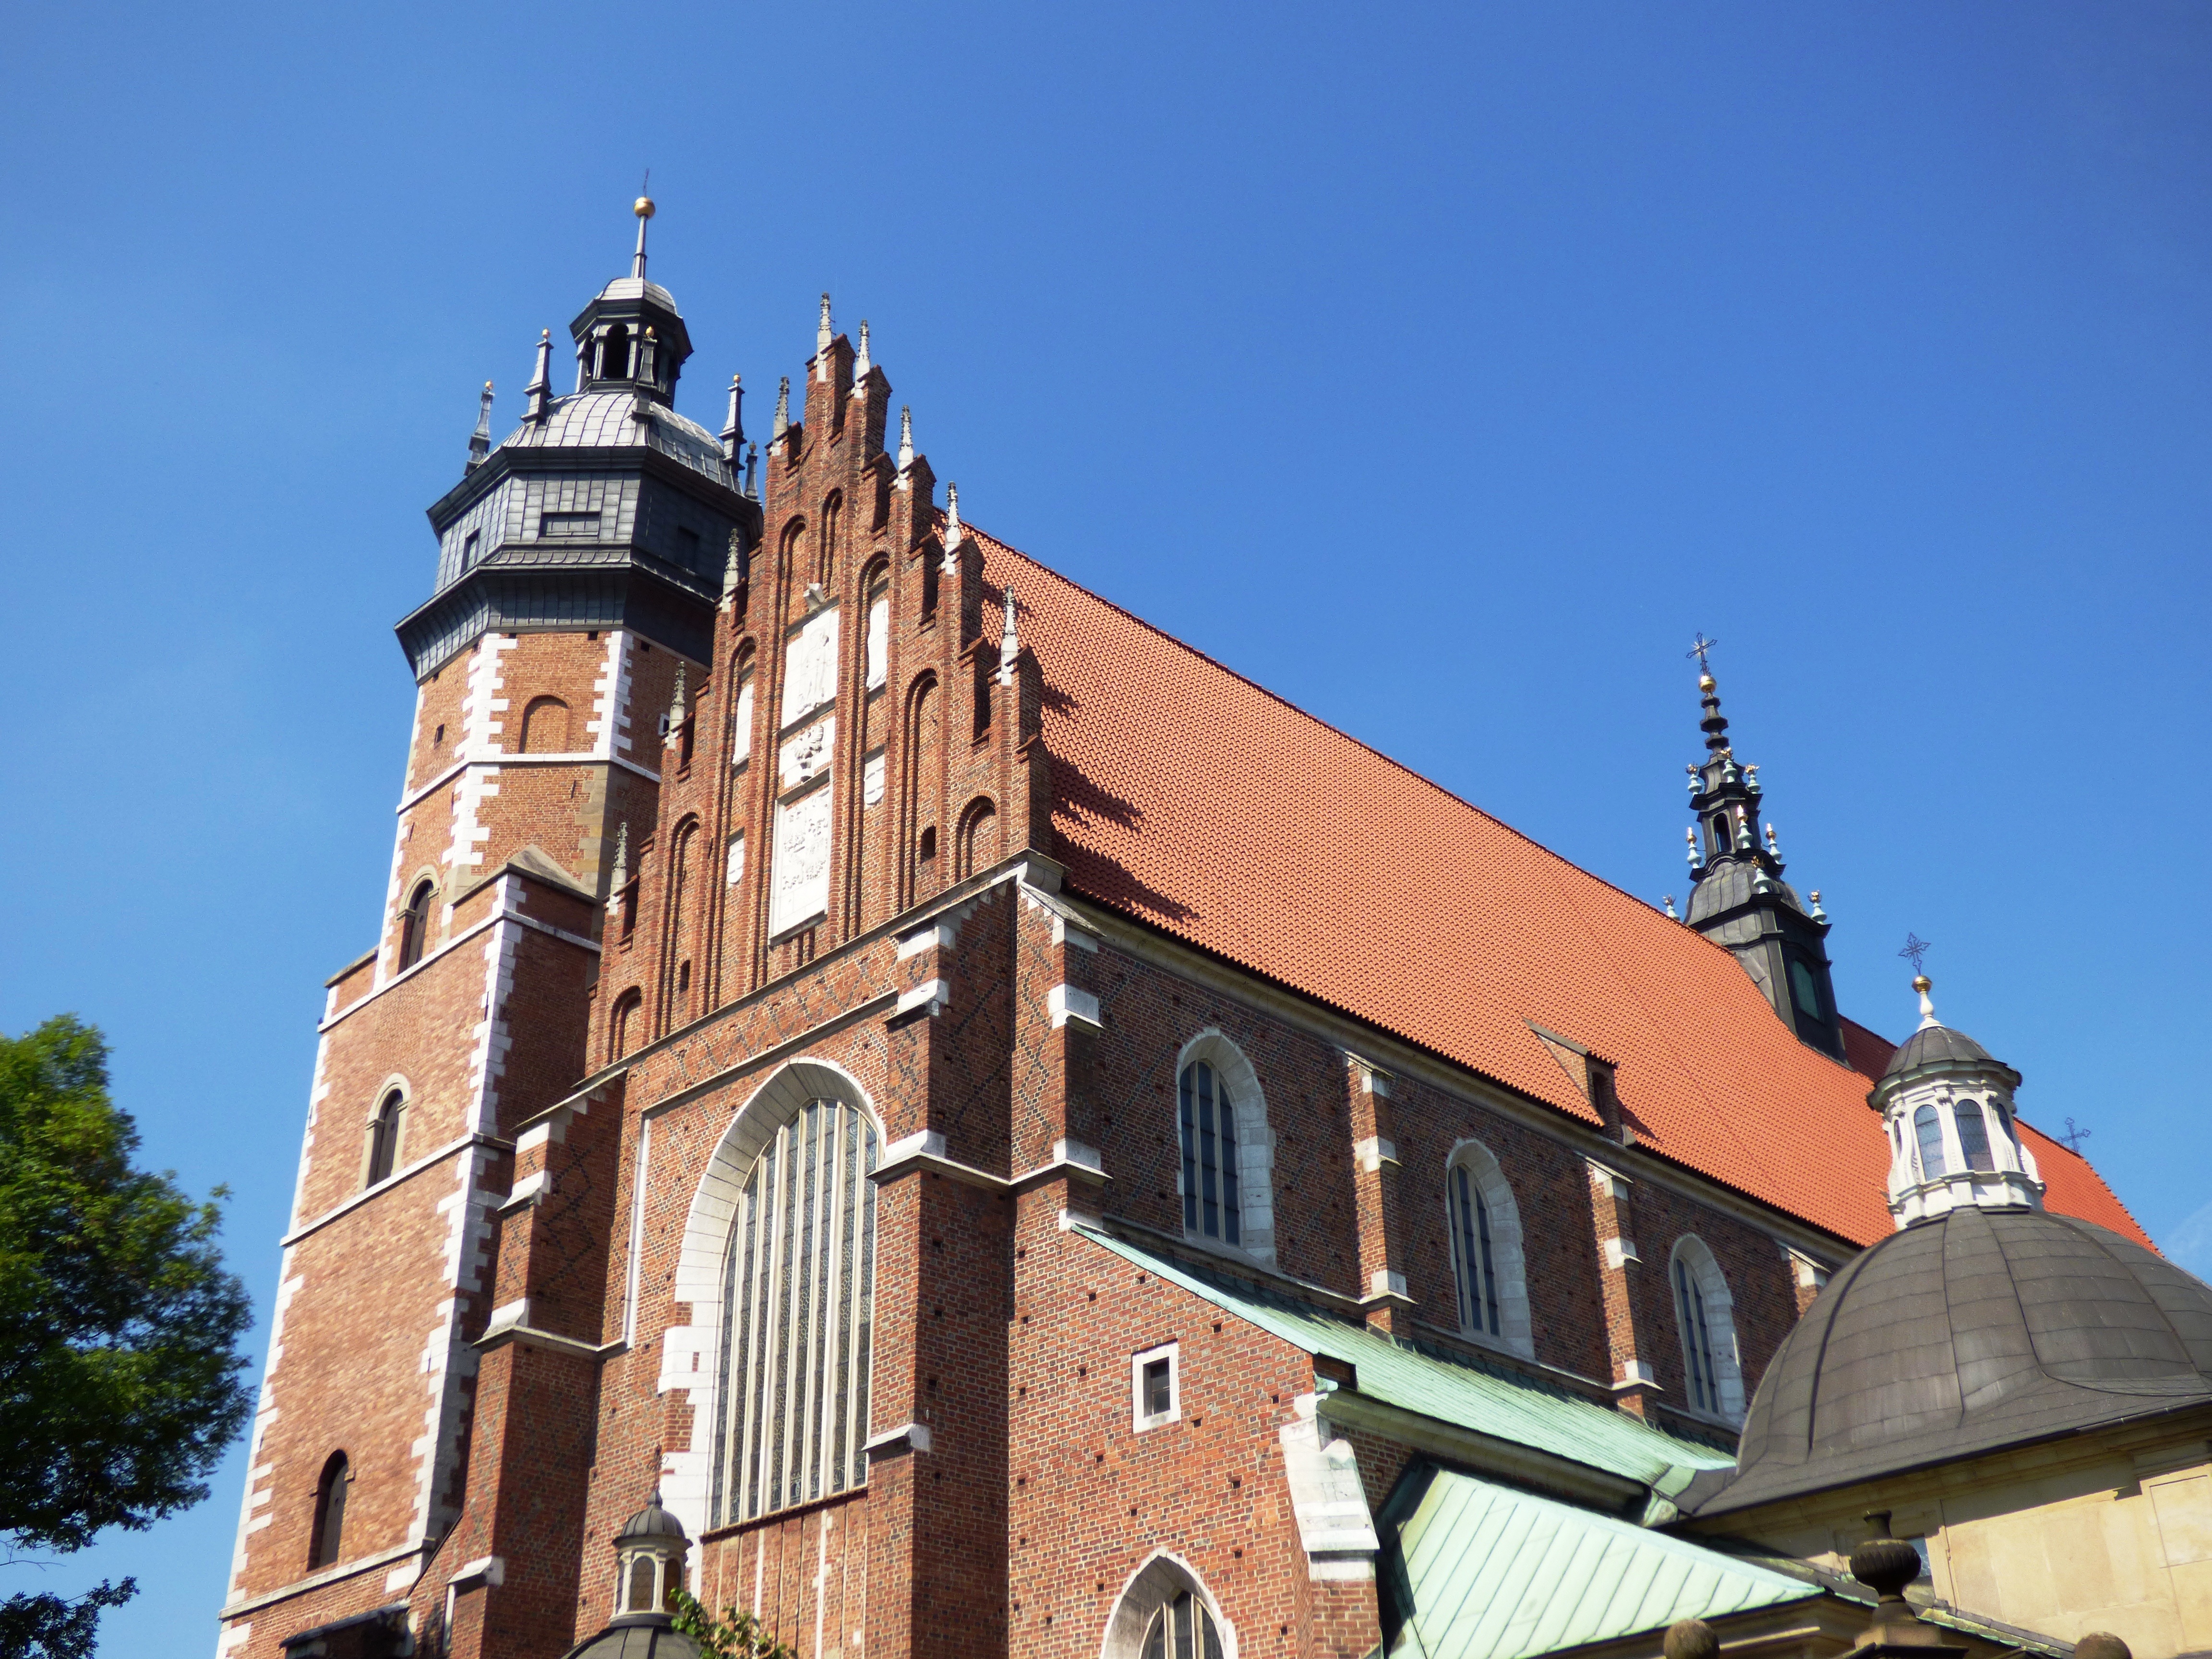
architecture, town, building, monument, tower, landmark, facade, church, cathedral, tourism, brick, place of worship, bell tower, buildings, spire, steeple, poland, krakow, kazimierz, sacral